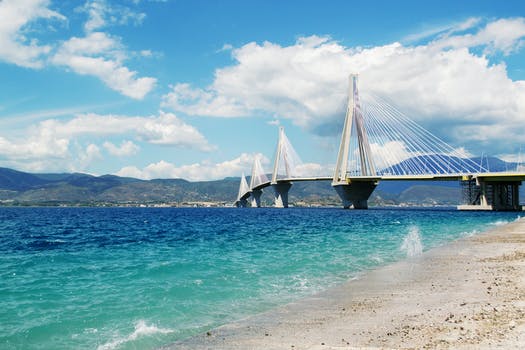
Label: No Watermark